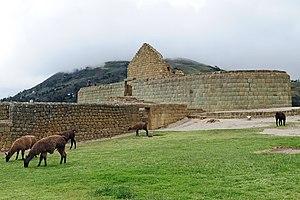
Ingapirca, Ecuador